Goderich–Exeter Railway

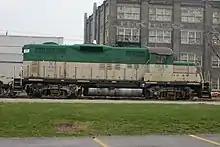
GEXR 177, "Titania", an EMD GP9.

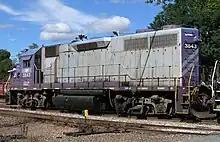
GEXR #3843, an EMD GP38AC.

As of 2017, the railway owned 13 locomotives, which were acquired used. Its first four locomotives, purchased between 1992 and 1994, were given names of Shakespearean characters (#177 was named "Titania", #178 "Paulina", #179 "Portia", and #180 "Falstaff"), as Stratford is the home of the Canadian Shakespearean Festival. Units 178, 179, and 180 have since been sold to other railways. GEXR was acquired by Genesee & Wyoming in 2012. The railway also leases a few locomotives. All of its locomotives were made by General Motors Electro-Motive Division and include EMD GP38s, EMD GP35s, EMD GP40s, and EMD SD40-2s. As of March 2017, some of its locomotives are owned by subsidiaries of Genesee & Wyoming.